Gunwi County

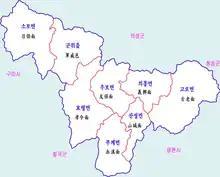
Map of Gunwi County in Korean

Gunwi has a humid continental climate (Köppen: "Dwa").